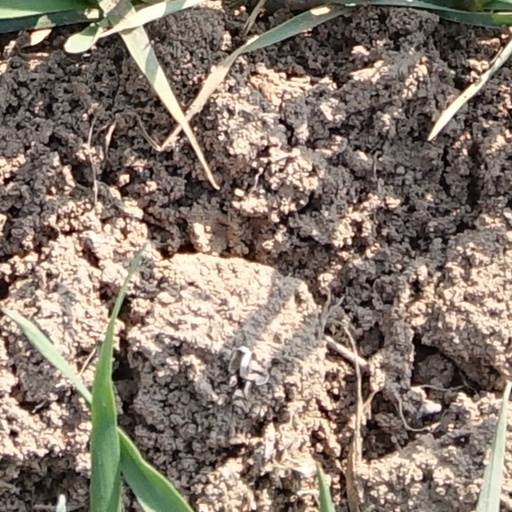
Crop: wheat